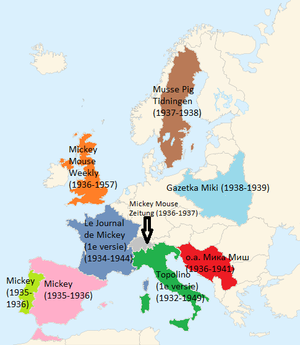
Les bandes dessinées Disney sont l'ensemble des bandes dessinées dont les droits appartiennent à la Walt Disney Company. La plupart de ces bandes dessinées sont produites sous licence par des éditeurs de différents pays. On parle ainsi de « branches » ou « écoles » américaines, italiennes ou d'autres pays, se distinguant par l'apport d'auteurs différents, l'accent mis sur certains personnages et une « tradition » propre à chacune.
Disney Publishing Worldwide est une filiale de la Walt Disney Company qui gère les nombreuses publications utilisant des personnages de Disney de par le monde. Elle est rattachée à la division Disney Consumer Products de la société qui est consacrée aux « produits de consommation ».